Grangemoor Park

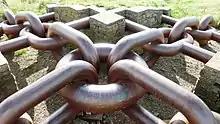
"Silent Links"

A large sculpture consisting of giant steel chain links was created at the highest point of the park in 2000. Called "Silent Links", it was designed by sculptor Ian Randall.